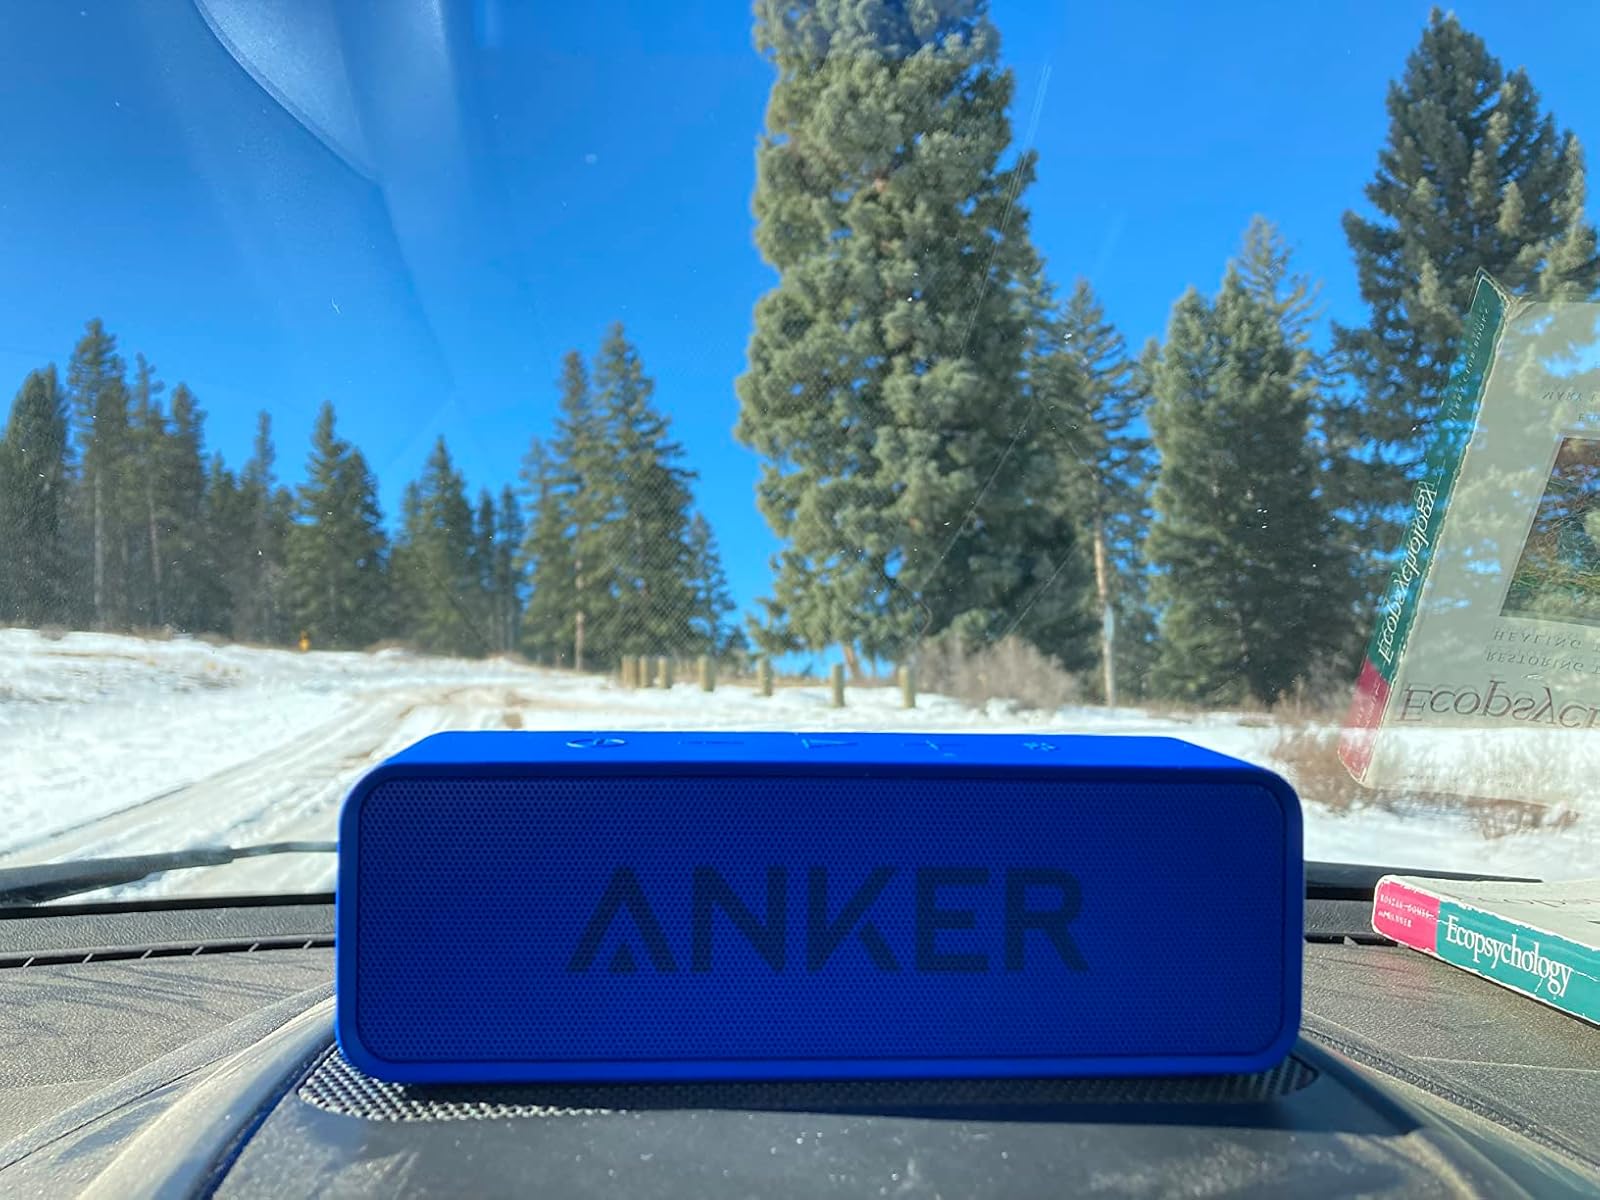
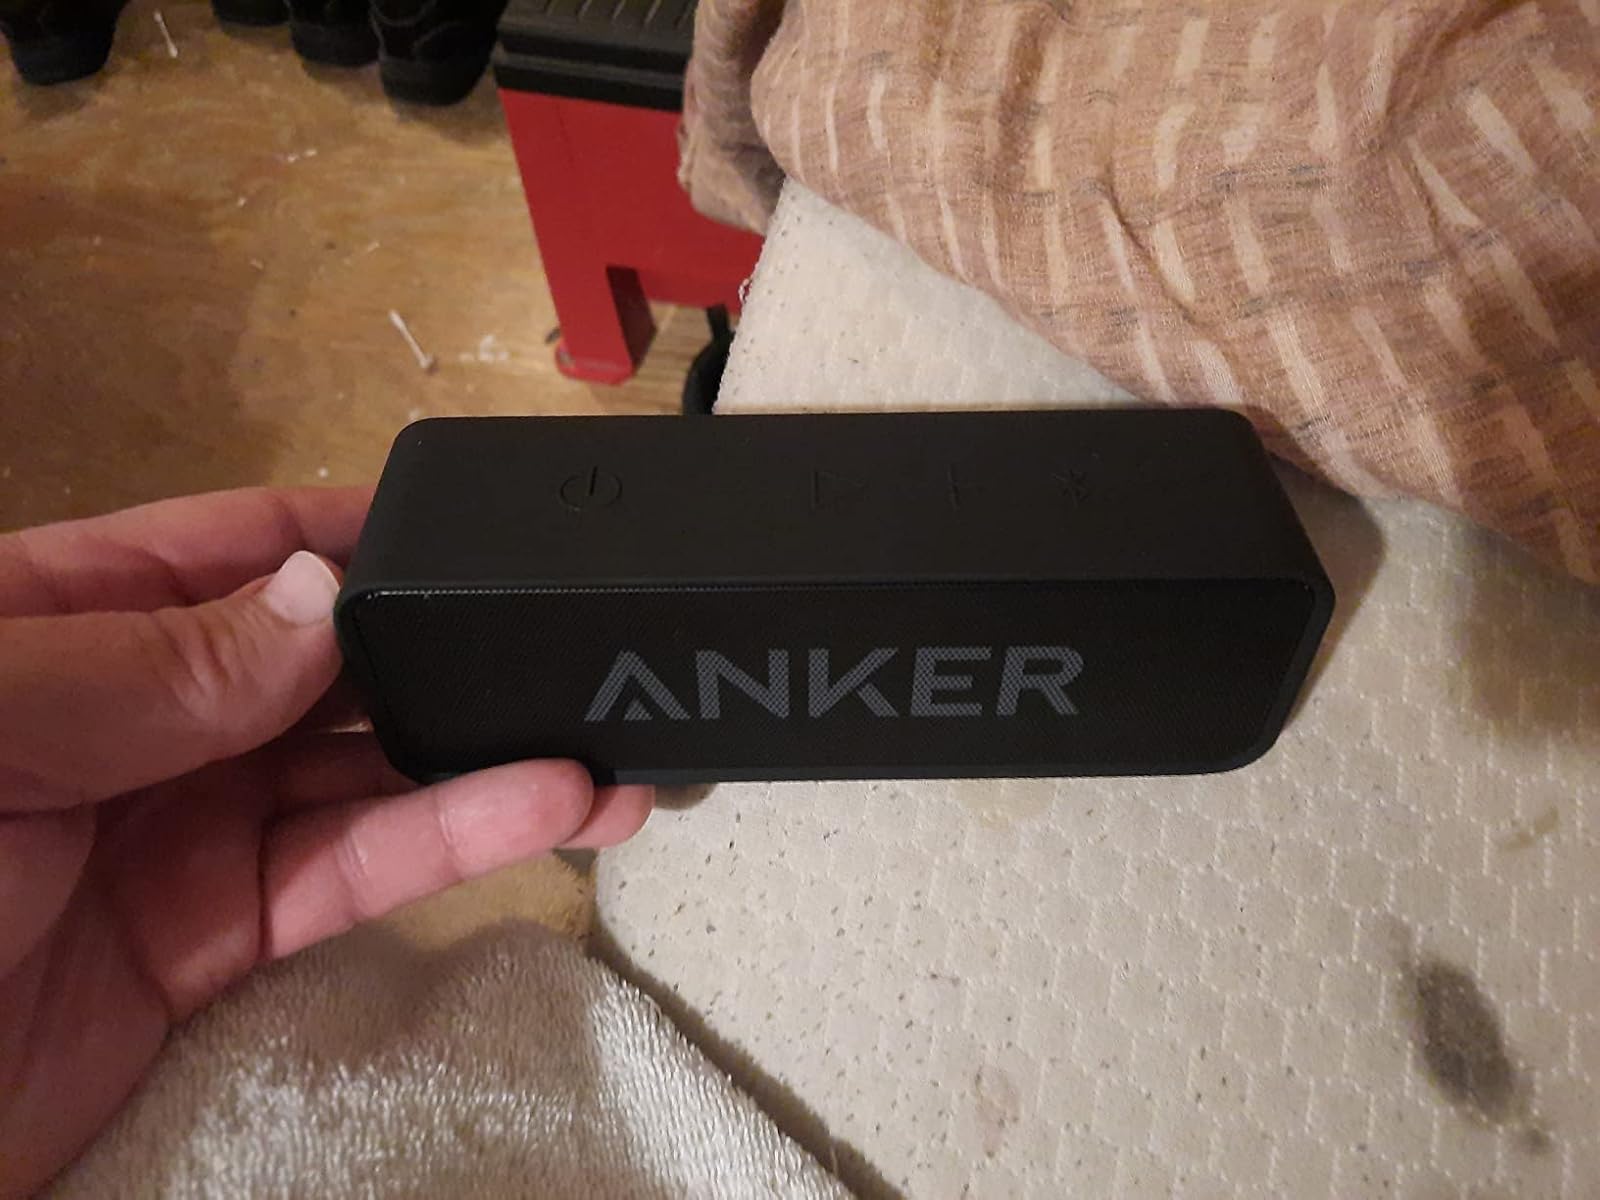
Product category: speaker
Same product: no